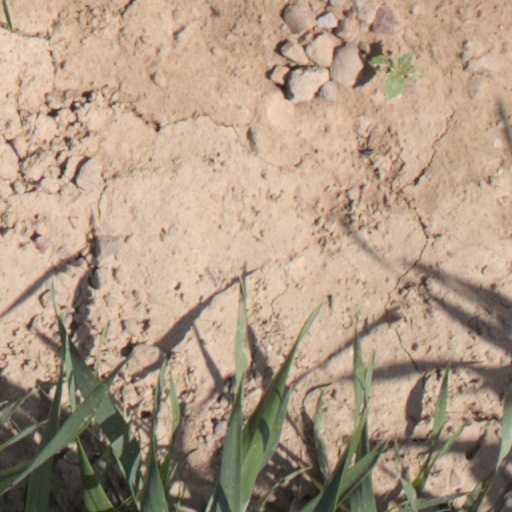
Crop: wheat